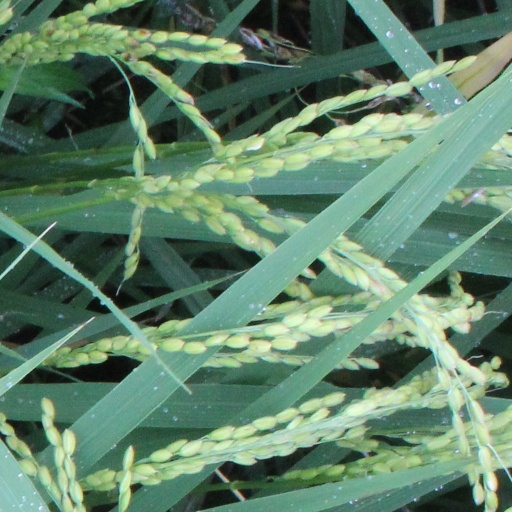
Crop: rice